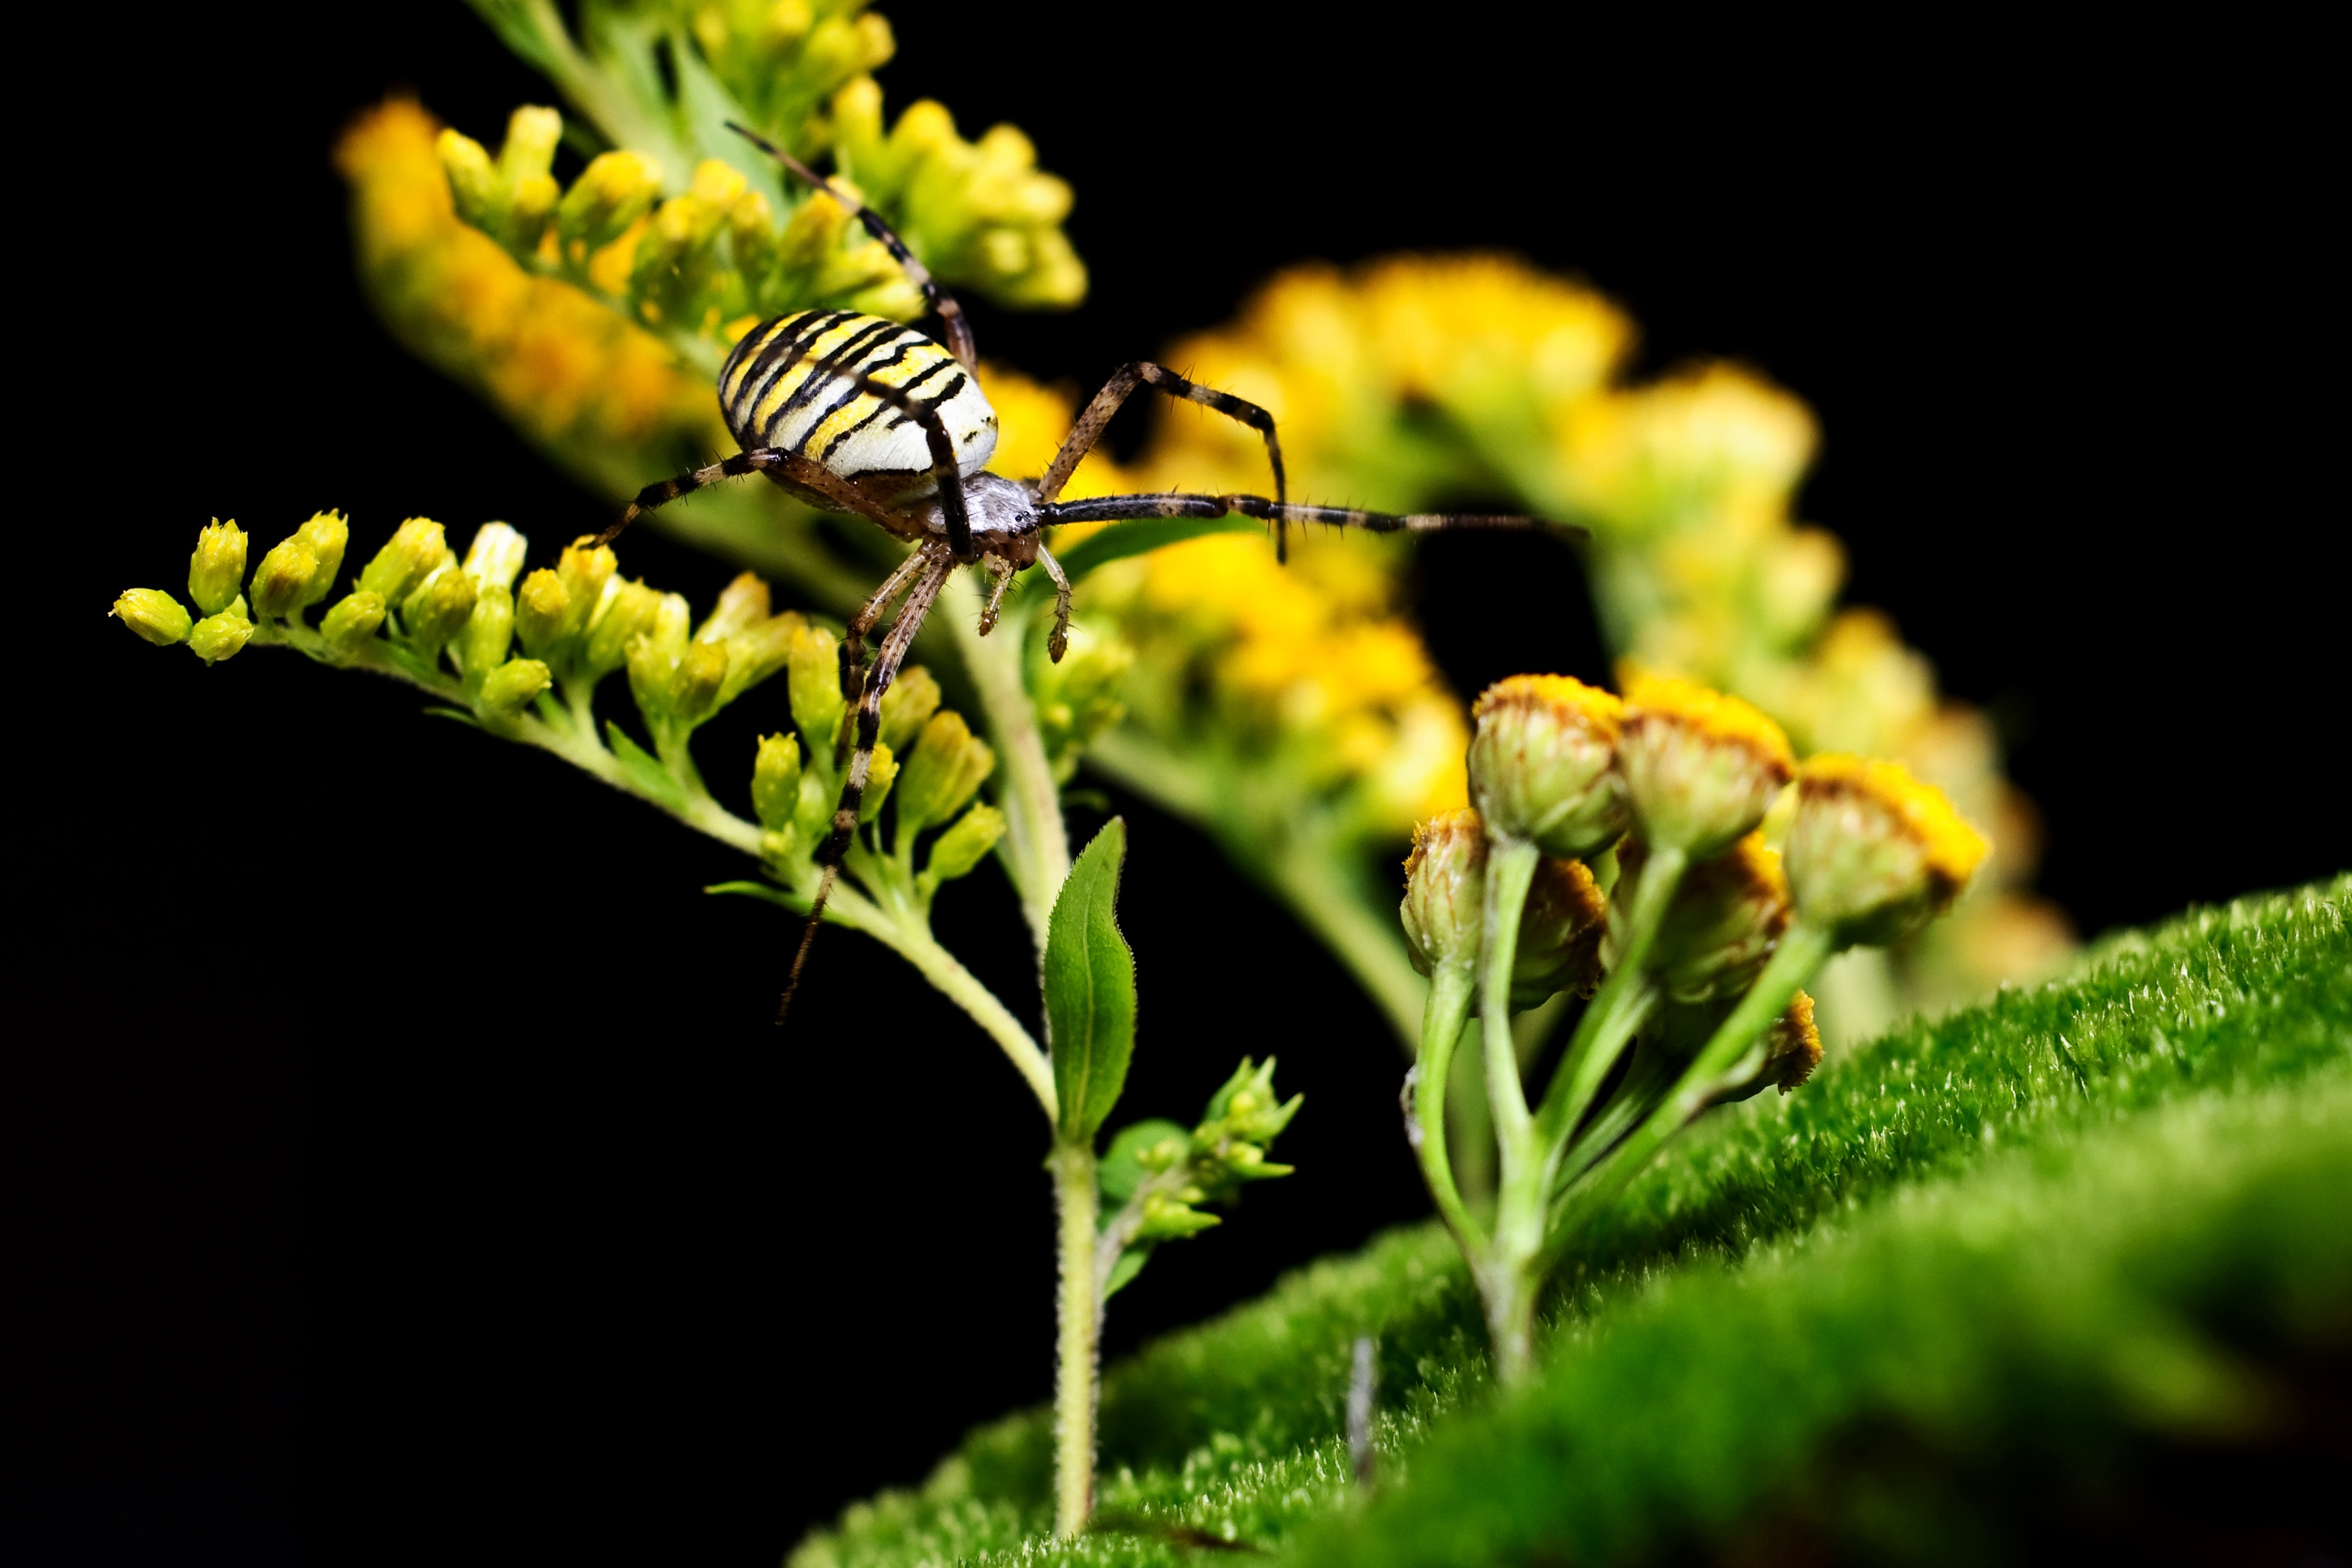
nature, branch, plant, photography, leaf, flower, green, insect, macro, botany, butterfly, yellow, flora, fauna, invertebrate, wildflower, close up, spider, shrub, nectar, macro photography, wasp spider, argiope bruennichi, moths and butterflies